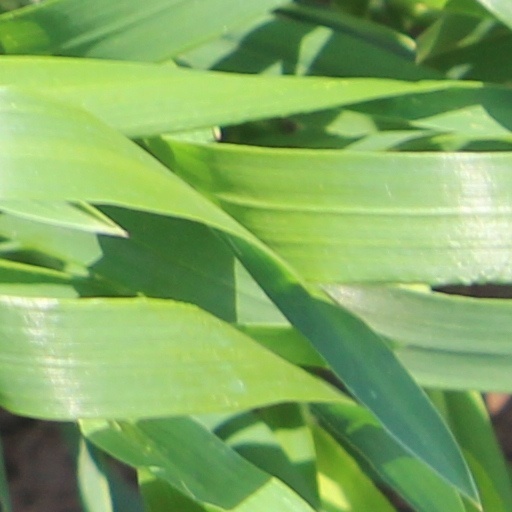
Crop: wheat